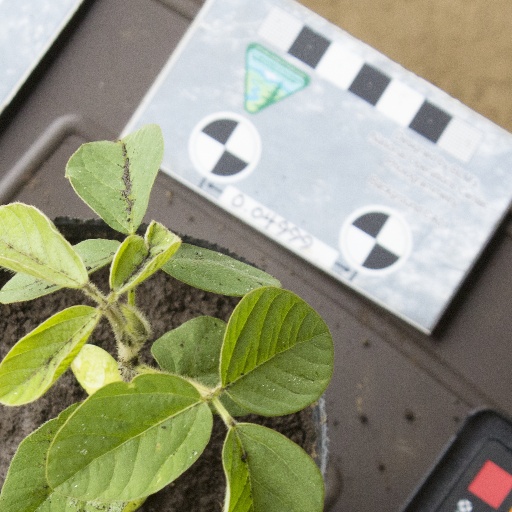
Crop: soybean